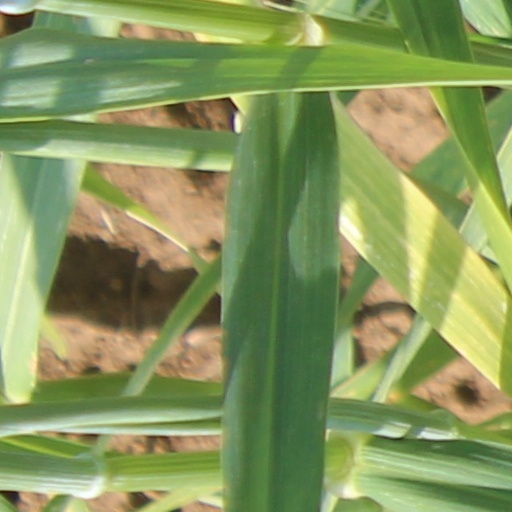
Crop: wheat